Josh Anderson (ice hockey)

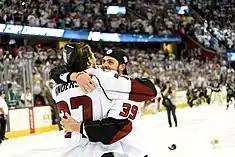
Anderson celebrating the Monsters' Calder Cup victory with teammate Michael Chaput.

Selected in the fourth round (95th overall) of the 2012 NHL entry draft by the Columbus Blue Jackets, Anderson was signed to a three-year, entry-level contract with the organization during his final major junior season with London in November 2013. He made his NHL debut on January 16, 2015 against the New York Rangers. During the 2015–16 season, Anderson underwent surgery to repair a small orbital fracture that had occurred during a preseason game, and was expected to miss up to four weeks to recover. Despite his setback, Anderson scored his first NHL goal on January 9, 2016, against Cam Ward of the Carolina Hurricanes. He was returned to the American Hockey League (AHL) shortly thereafter where he helped lead Columbus' affiliate Cleveland Monsters to the 2016 Calder Cup championship.